Erythema toxicum neonatorum

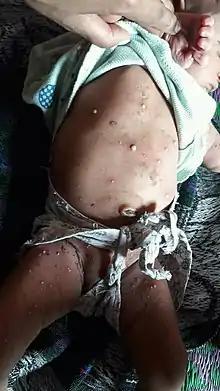

Erythema toxicum neonatorum is a common, non-threatening rash in newborns. It appears in 40-70% of newborns within the first week of life, and it typically improves within 1–2 weeks. It only occurs during the newborn period, but may appear slightly later in premature babies. The rash has a variable appearance. It typically includes blotchy red spots, often with overlying firm, yellow-white bumps or pus-filled boils. There may be only a few or many lesions. The lesions can appear almost anywhere on the body, and individual lesions may appear and disappear within hours. There are no other symptoms associated with erythema toxicum neonatorum, and the rash does not have any long-term effects on the skin. Erythema toxicum neonatorum is not harmful and does not require any treatment.